2012–13 Oklahoma City Thunder season

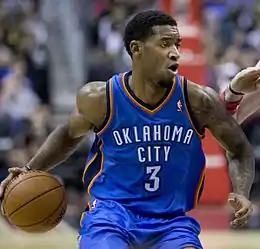
Perry Jones was selected 28th overall by the Oklahoma City Thunder.

The Thunder had only their own first-round pick entering the draft. The Thunder traded their 2012 second-round pick in the Robert Vaden trade to the Minnesota Timberwolves back in 2011. The Thunder ended 2012 NBA draft night with Baylor forward Perry Jones.